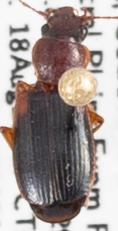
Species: Cymindis planipennis
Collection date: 2021-08-18
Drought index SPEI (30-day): -1.69
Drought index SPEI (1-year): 0.17
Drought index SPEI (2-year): -0.54